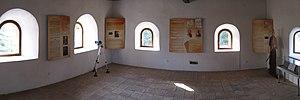
La tour Nenadović est située à Valjevo, dans le district de Kolubara, en Serbie. Elle est inscrite sur la liste des monuments culturels de grande importance de la République de Serbie.